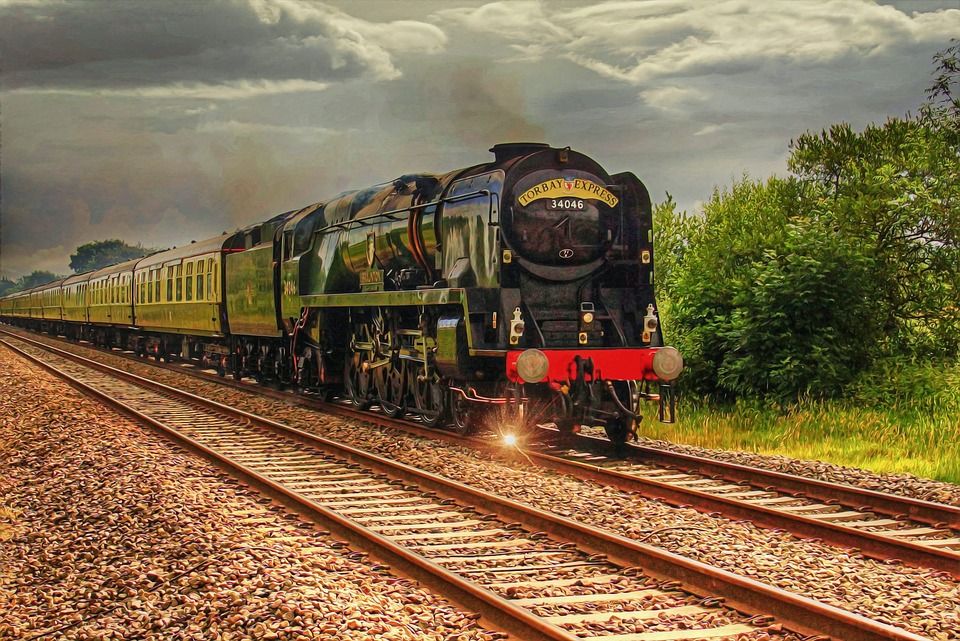
Vehicle type: Trains